Agriculture in Brazil

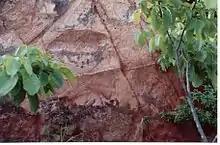
Regolithic soil, in granulite

The country's colonization began with harvesting native plants where they grew. Cultivation followed much later. The exploitation of brazilwood, known to the natives as ibirapitanga, and which ended up naming the land was begun by the Portuguese.